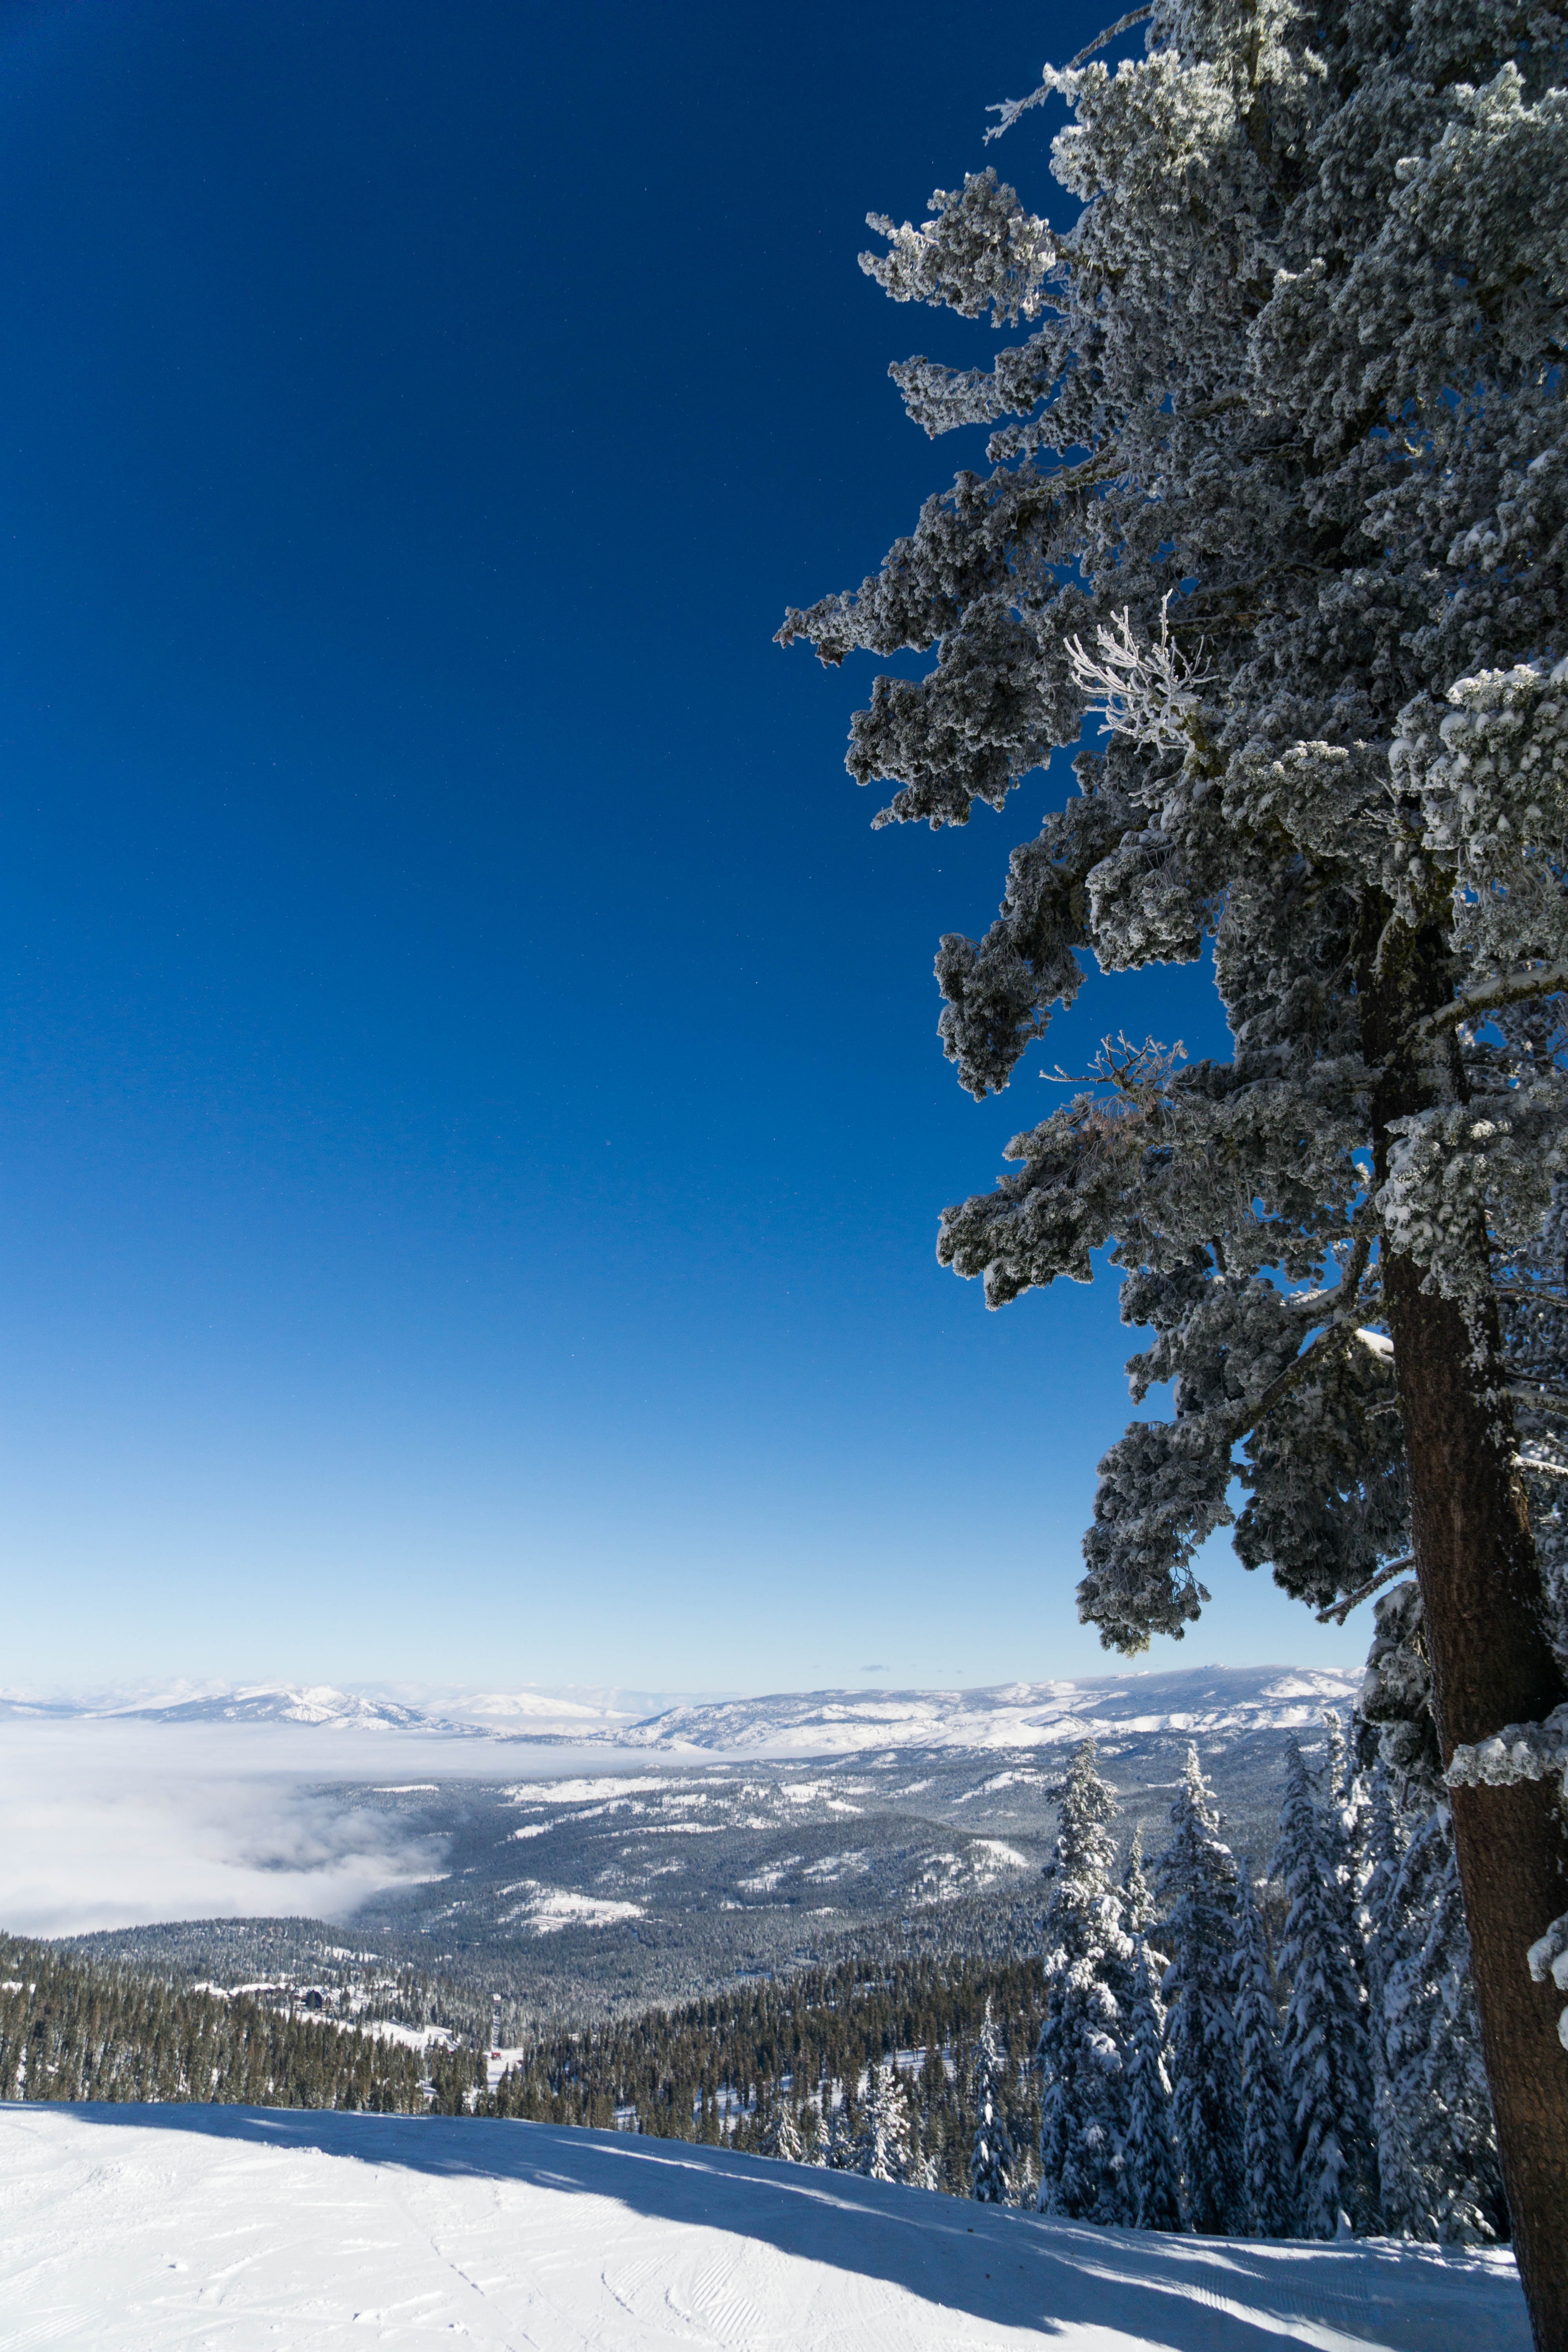
tree, mountain, snow, winter, sky, sunlight, mountain range, weather, season, alps, freezing, mountainous landforms